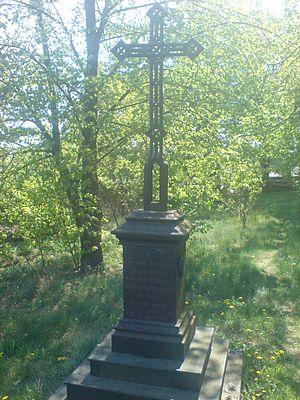
Koroszczyn est un village polonais de la gmina de Terespol dans le powiat de Biała Podlaska de la voïvodie de Lublin dans l'est de la Pologne, à la frontière avec la Biélorussie.